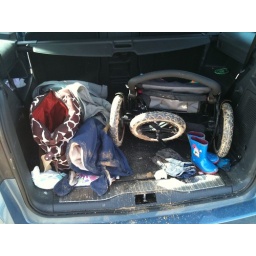
Bit of beach in car